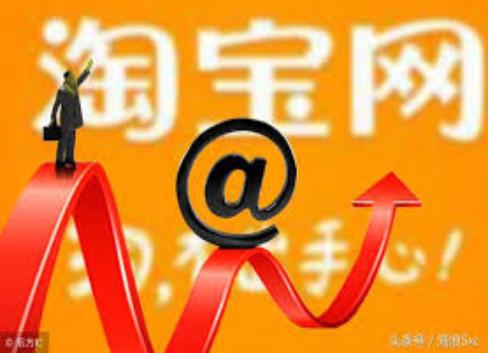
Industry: Others